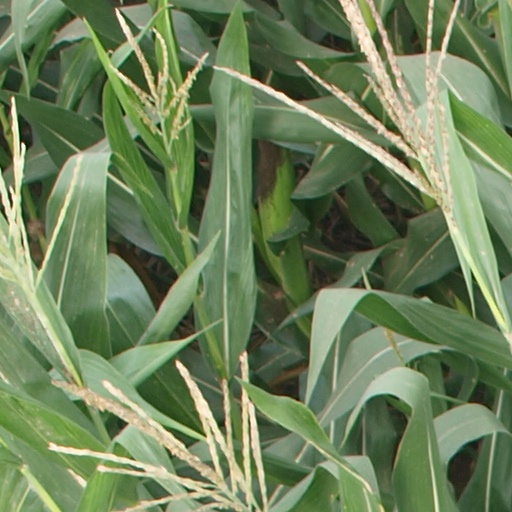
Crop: maize; corn